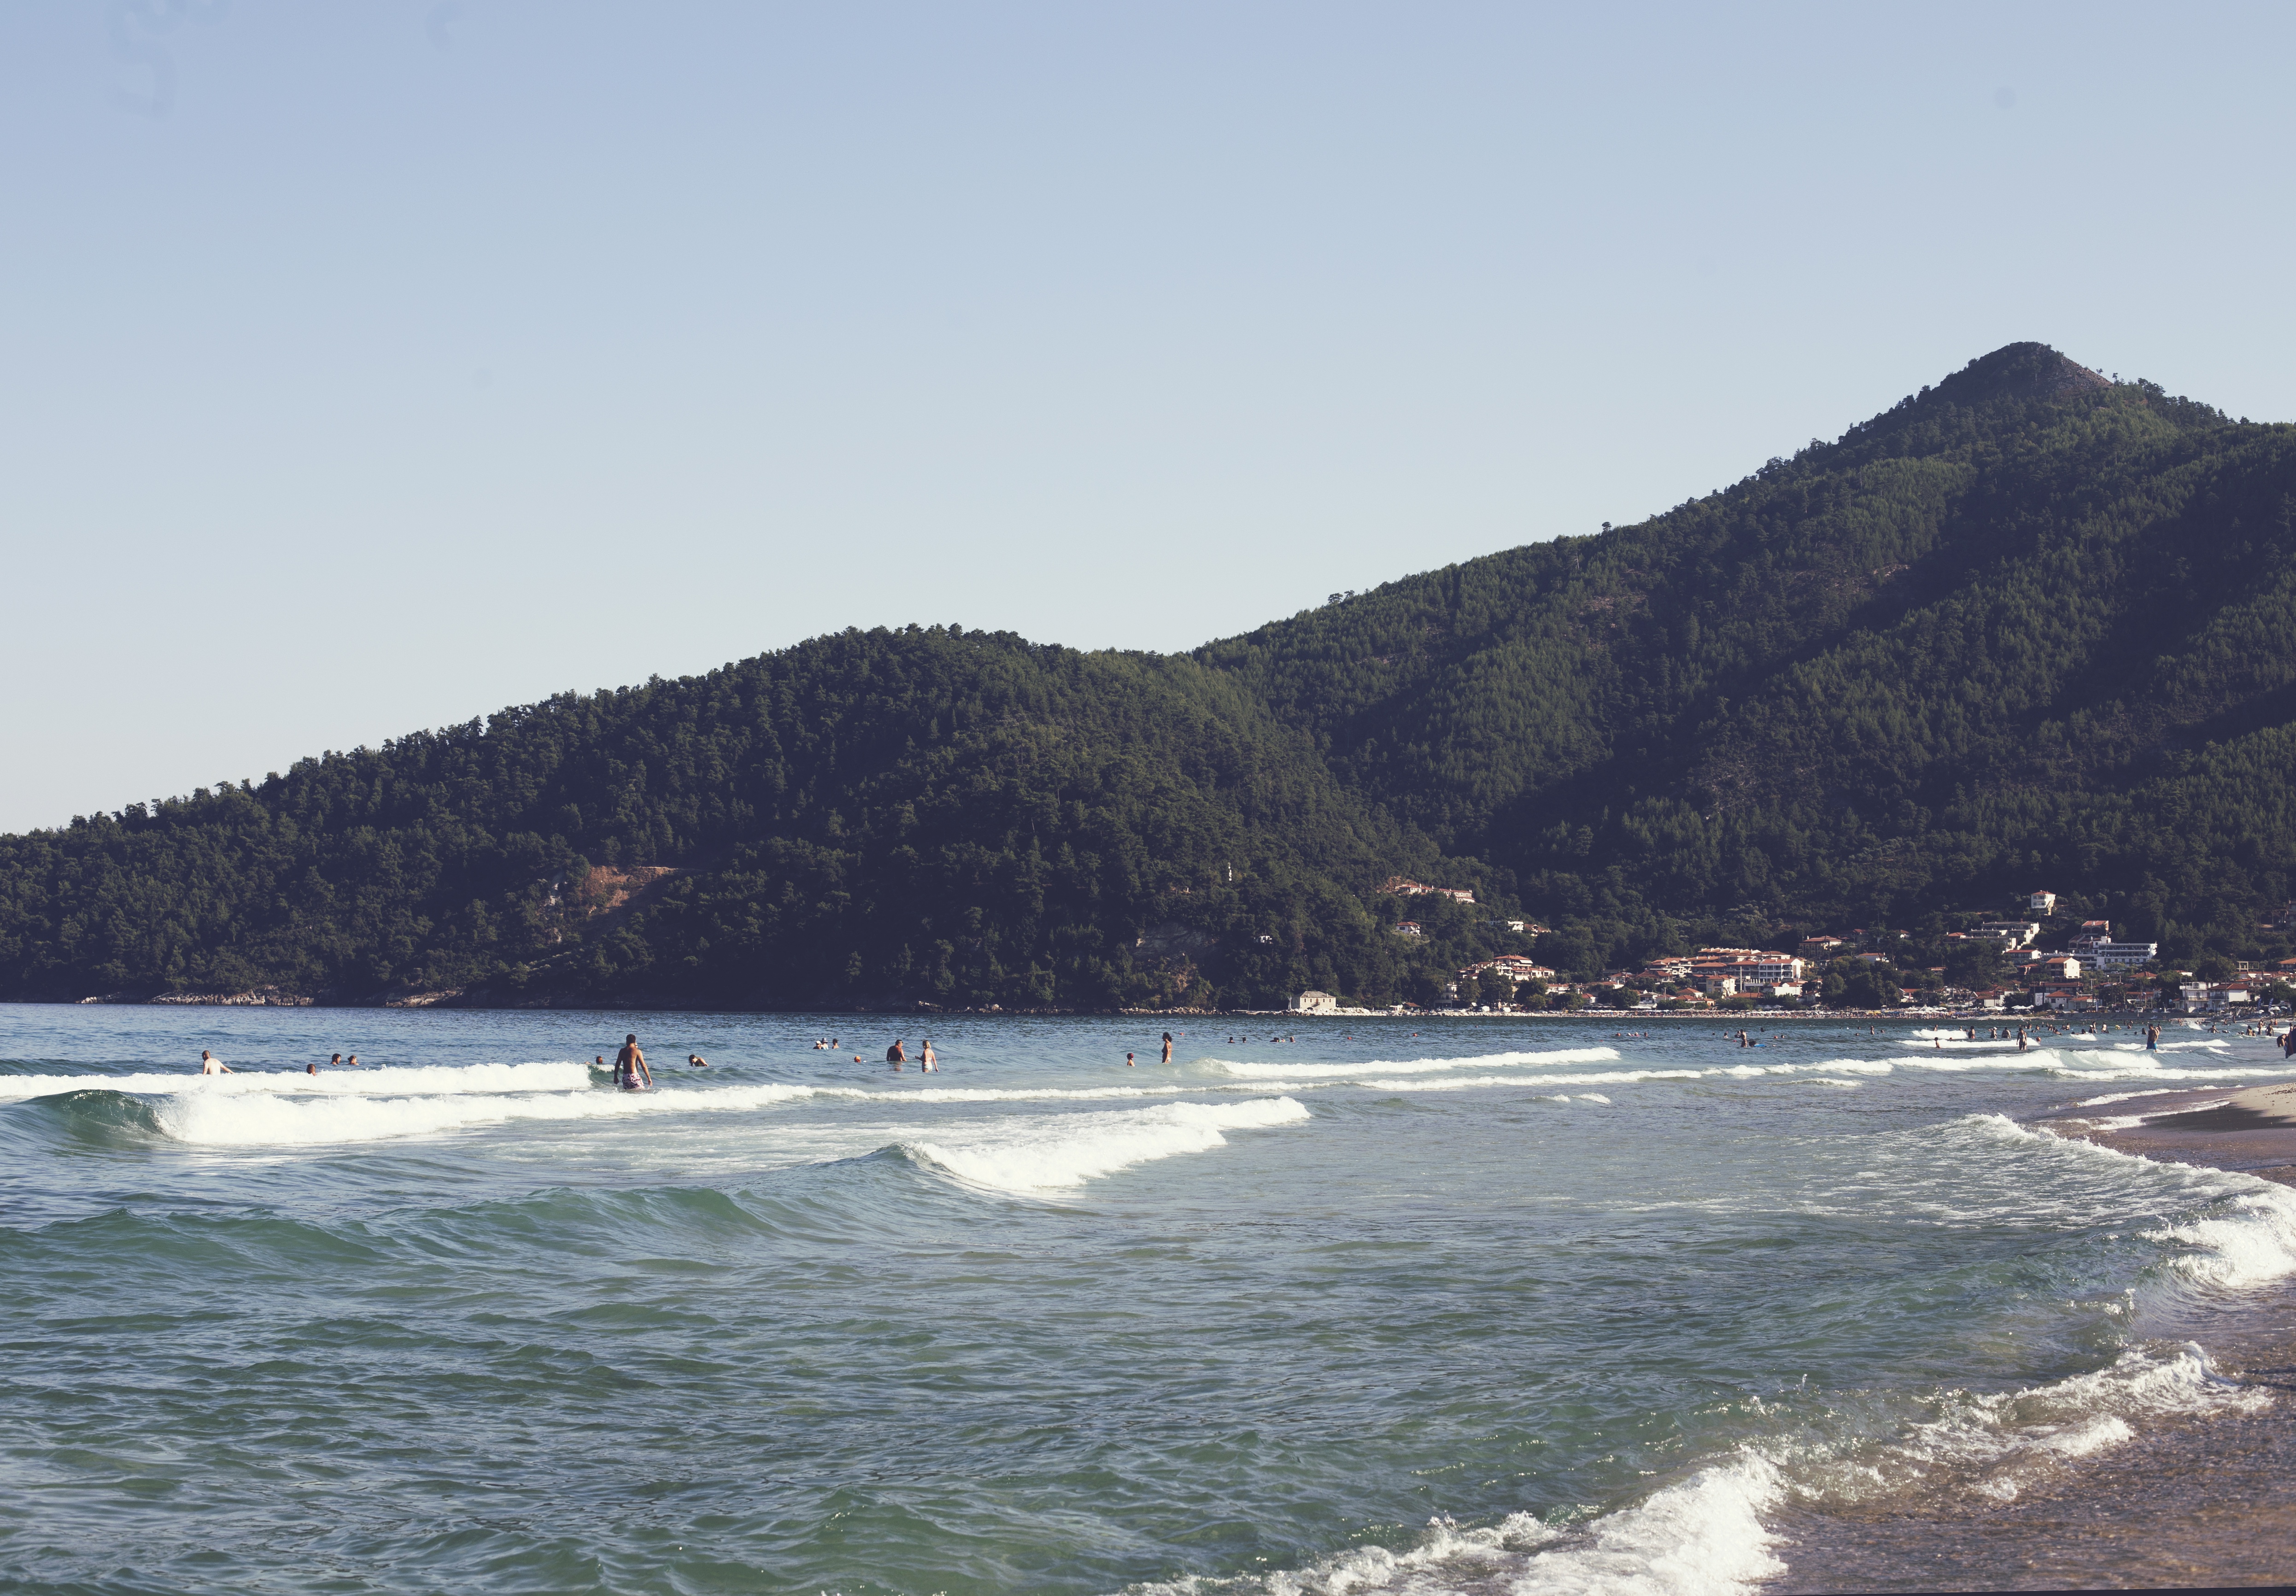
body of water, sea, beach, coast, wave, ocean, water resources, sky, water, wind wave, coastal and oceanic landforms, shore, promontory, headland, bay, mountain, tree, cloud, vacation, tourism, sound, inlet, cape, tropics, tide, hill, river, bight